Dewoitine D.7

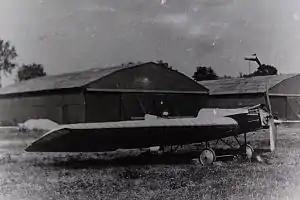

The D.7 was a conventionally laid-out monoplane, with a thick cantilever shoulder wing. Its single seat, open cockpit, provided with a small windscreen, was over the wing. It had conventional, fixed, tailskid landing gear.